Vilain XIIII

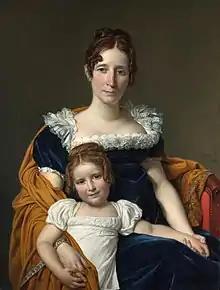
Portrait of countess Sophie Vilain XIIII and her daughter, by Jacques-Louis David, 1816

Vilain and Vilain XIIII (pronounced "Vilain-Quatorze" , sometimes written with the more standard Roman numerals Vilain XIV) is a Belgian noble family. Their coat of arms is basically "Sable, on a chief argent a label of the field", a colour scheme that is present from the earliest Vilains in the 15th century, and is also seen in the Vilain XIIII arms, which have the "XIIII" added to it.